Bentley Bentayga

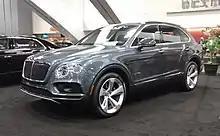
Bentley Bentayga W12

The 2016 Bentayga was launched with (and was first to receive) Bentley's new twin-turbo W12 engine. The engine was fitted with variable displacement technology and could deactivate 6 of the engine's 12 cylinders if needed. Bentley claimed the 6.0 L capable of in 4.0 seconds, in 4.1 s, and a top speed of .